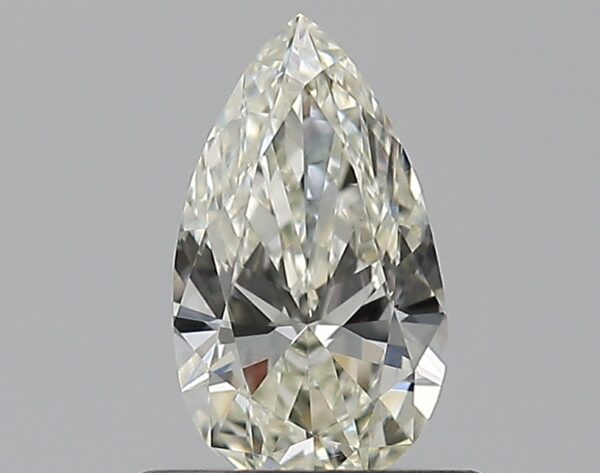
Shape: pear
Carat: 0.51
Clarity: VS2
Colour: K
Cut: EX
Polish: EX
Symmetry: VG
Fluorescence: N
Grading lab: GIA
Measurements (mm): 7.66 x 4.39 x 2.55